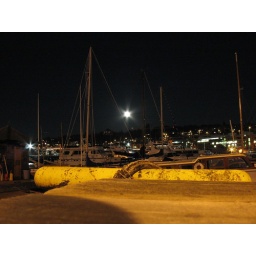
Full moon over the wooden ship docks, lake union